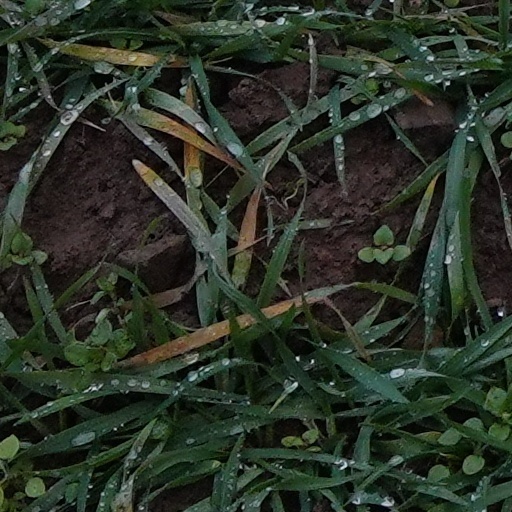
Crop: wheat